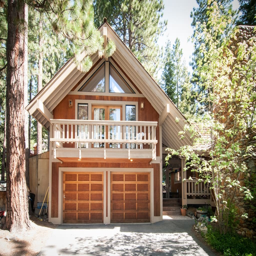
bright , sunny studio with a separate entrance from the main house .